Phillida Nicholson

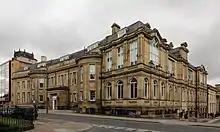
Liverpool College of Art, pictured in 2018.

After the war, Nicholson studied at the Liverpool College of Art. Initially interested in sculpture, she later worked with oil painting and as a tapestry designer. Nicholson furthered her studies at the Florence Academy of Fine Arts, the Académie André Lhote in Paris, and at London University.